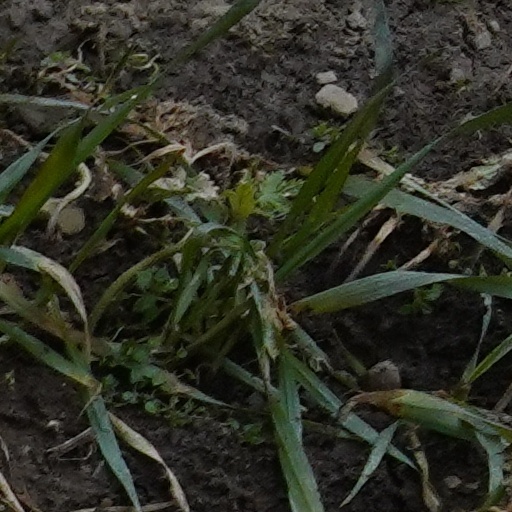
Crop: wheat